Caviar of Kladovo

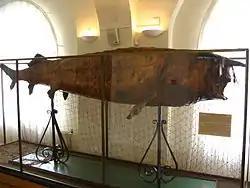
Exhibited beluga in Russia. Today much smaller and on the brink of extinction, they used to be up to long and weighed

The fishes lived in the Black Sea, in the salt water, until reaching sexual maturity. They would then embark on the journey upstream the Danube, to lay eggs in the fresh water. The spawning required specific conditions: water temperature from , depth from , and rock and gravel riverbed. These conditions were met in the Iron Gates gorge, and the main spawning area spread between the modern small towns of Golubac and Radujevac.